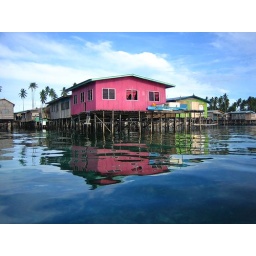
colourful houses against the crystal clear sea water